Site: brandenburg
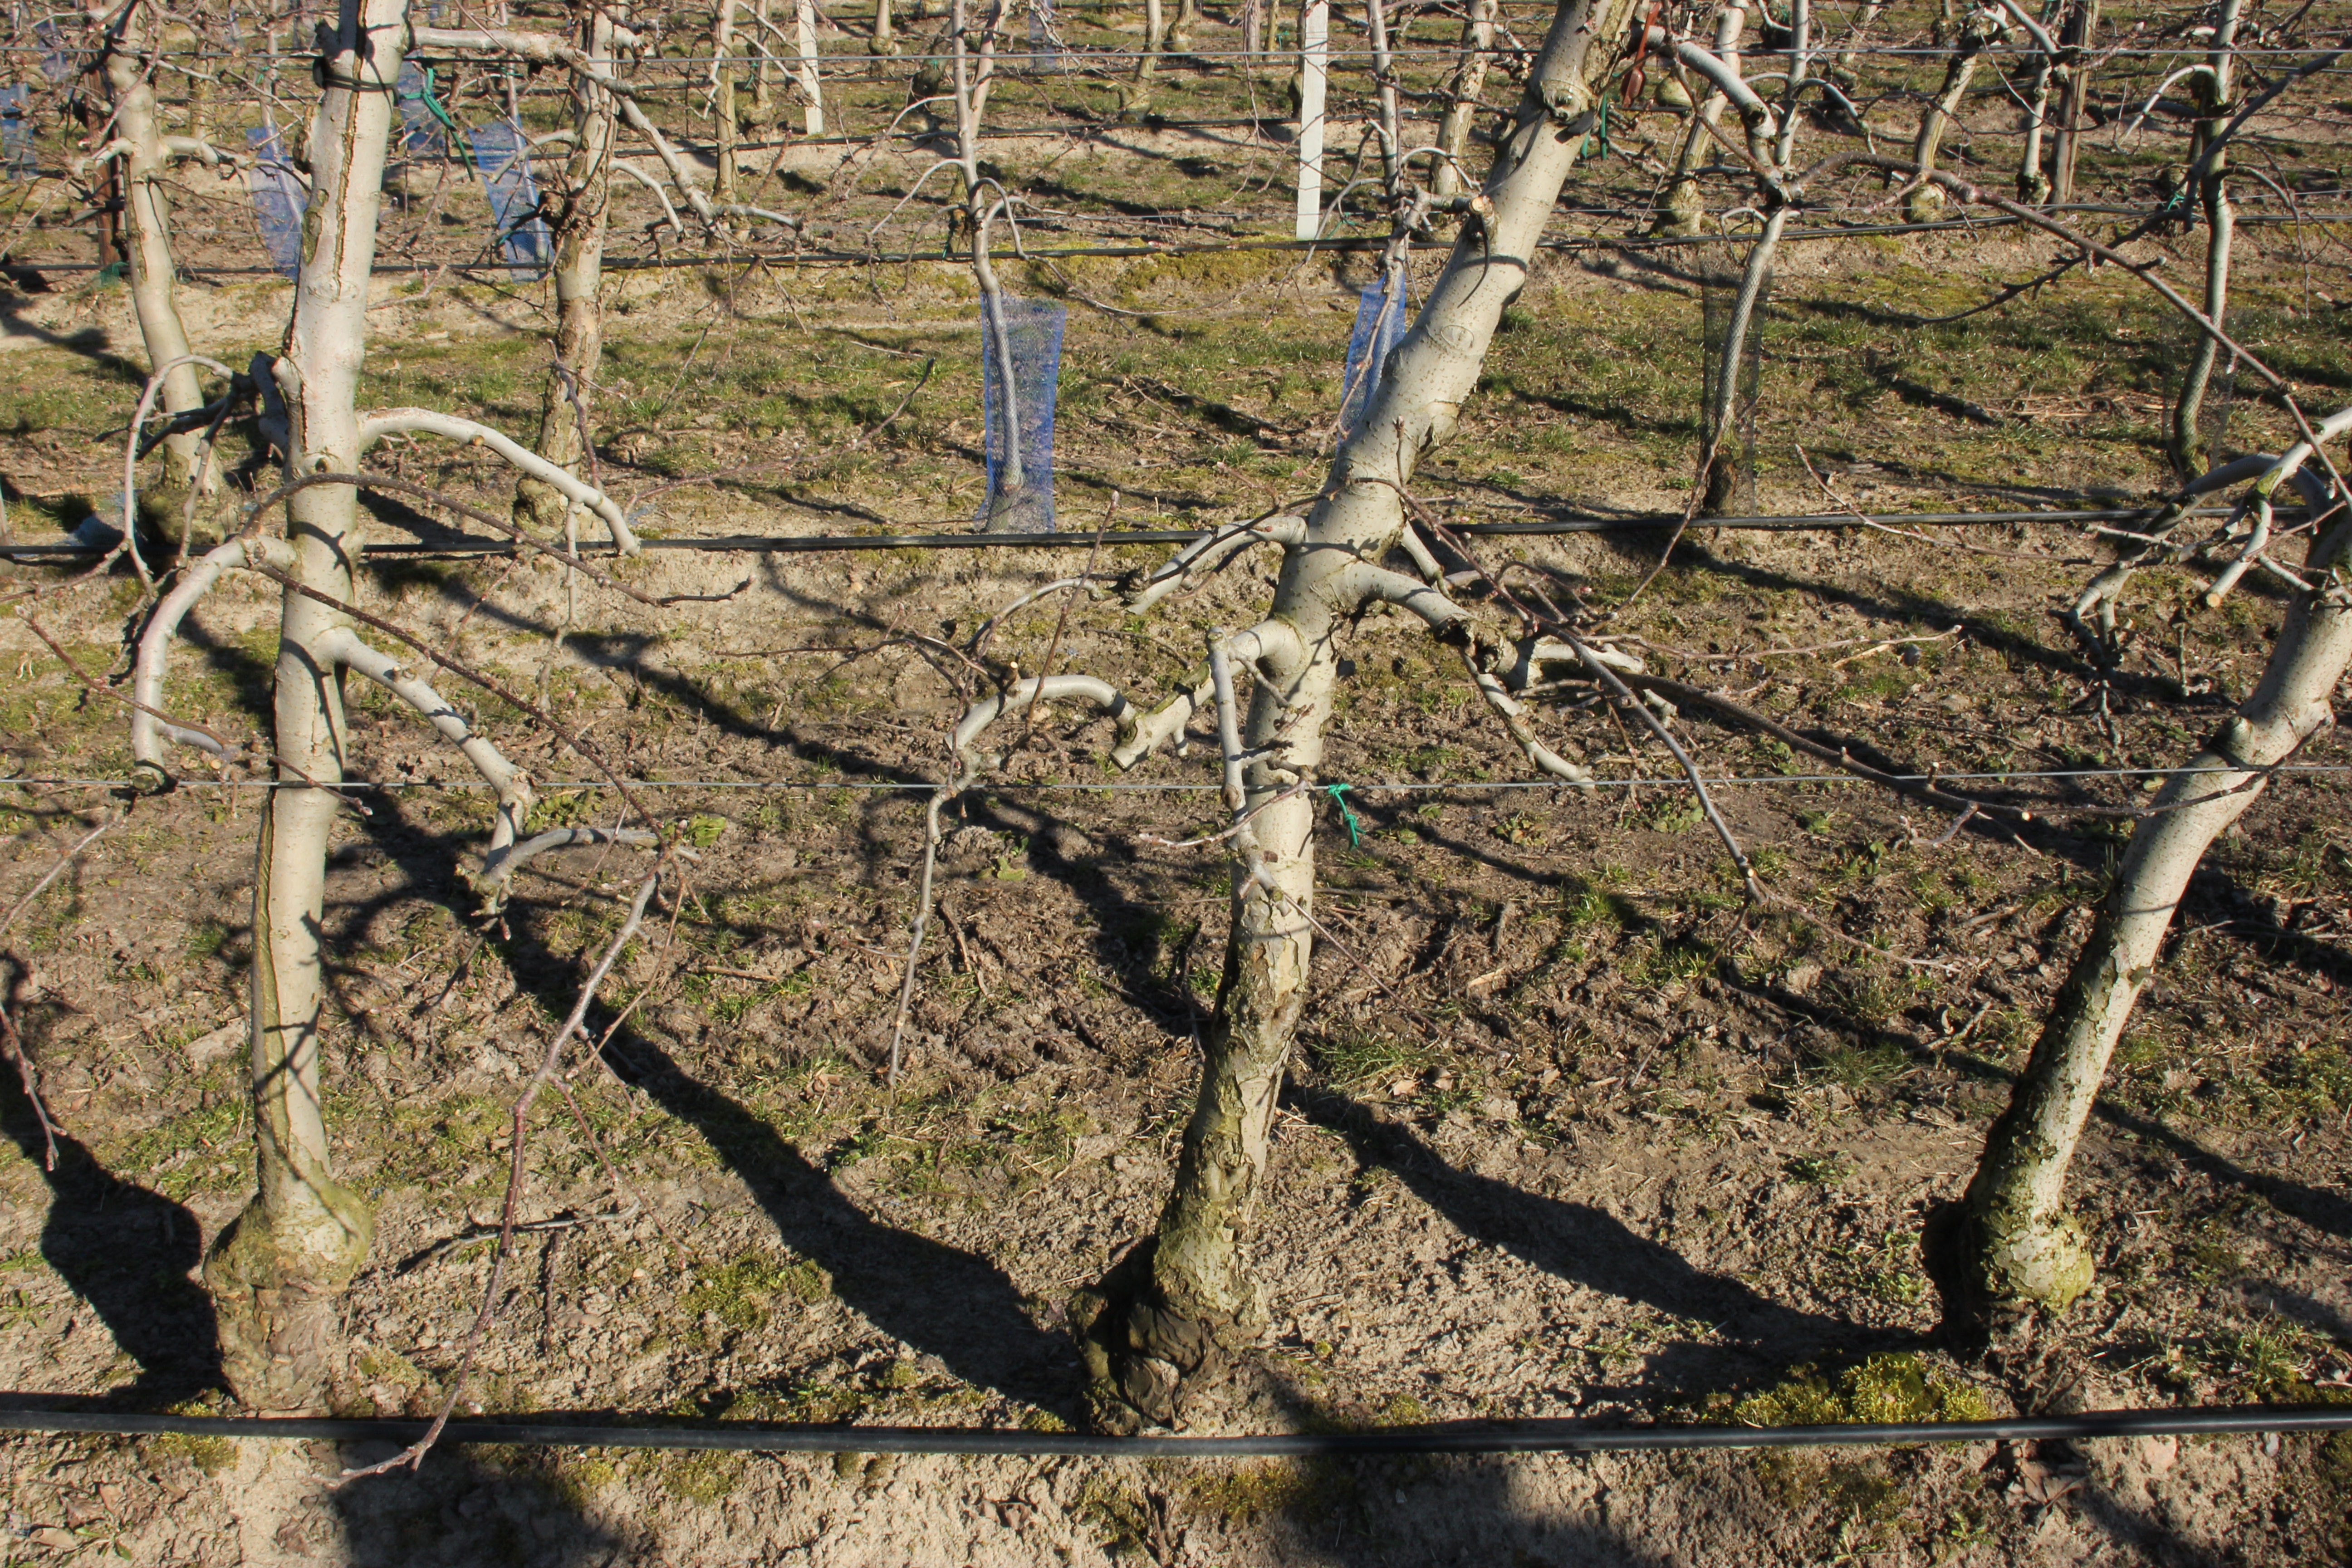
Growth stage (BBCH 03): Bud development